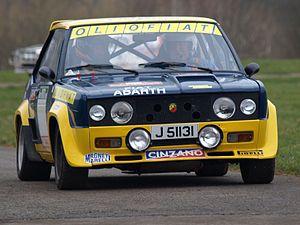
La Fiat 131 Abarth Rally est une voiture de rallye créée sous la responsabilité des ingénieurs d'Abarth sur la base de la berline Fiat 131 de série. Ce modèle particulier sera produit entre octobre 1975 et mars 1976 à 400 exemplaires pour pouvoir être homologué en Groupe 4.
La Fiat 131 est un modèle d'automobile de milieu de gamme produit par le constructeur italien Fiat à partir de 1974 en Italie et dans plusieurs de ses filiales étrangères.
L'engagement de la Scuderia Fiat Corse dans les rallyes avec une équipe officielle remonte à la création du Championnat du monde des rallyes avec le fameux Groupe 4, et dura 13 ans, de 1970 à 1982, jusqu'à ce championnat ne chage son règlement et devienne le FIA Groupe B. L'écurie Fiat sponsorisera sa filiale Lancia, détentrice de plusieurs titres de champion du monde des rallyes ancienne formule, avec les fameuses Lancia Fulvia HF et Lancia Stratos HF.